League of Free Laconians

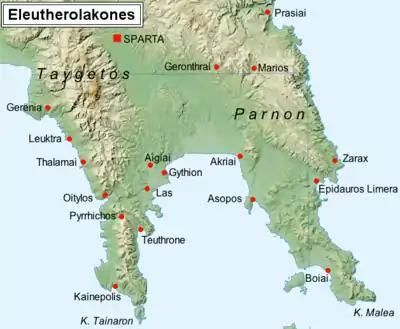
The cities of the Free Laconians ("") according to Pausanias

The League of Free Laconians was established in southern Greece in 21 BC by the Emperor Augustus, giving formal structure to a group of cities that had been associated for almost two centuries.